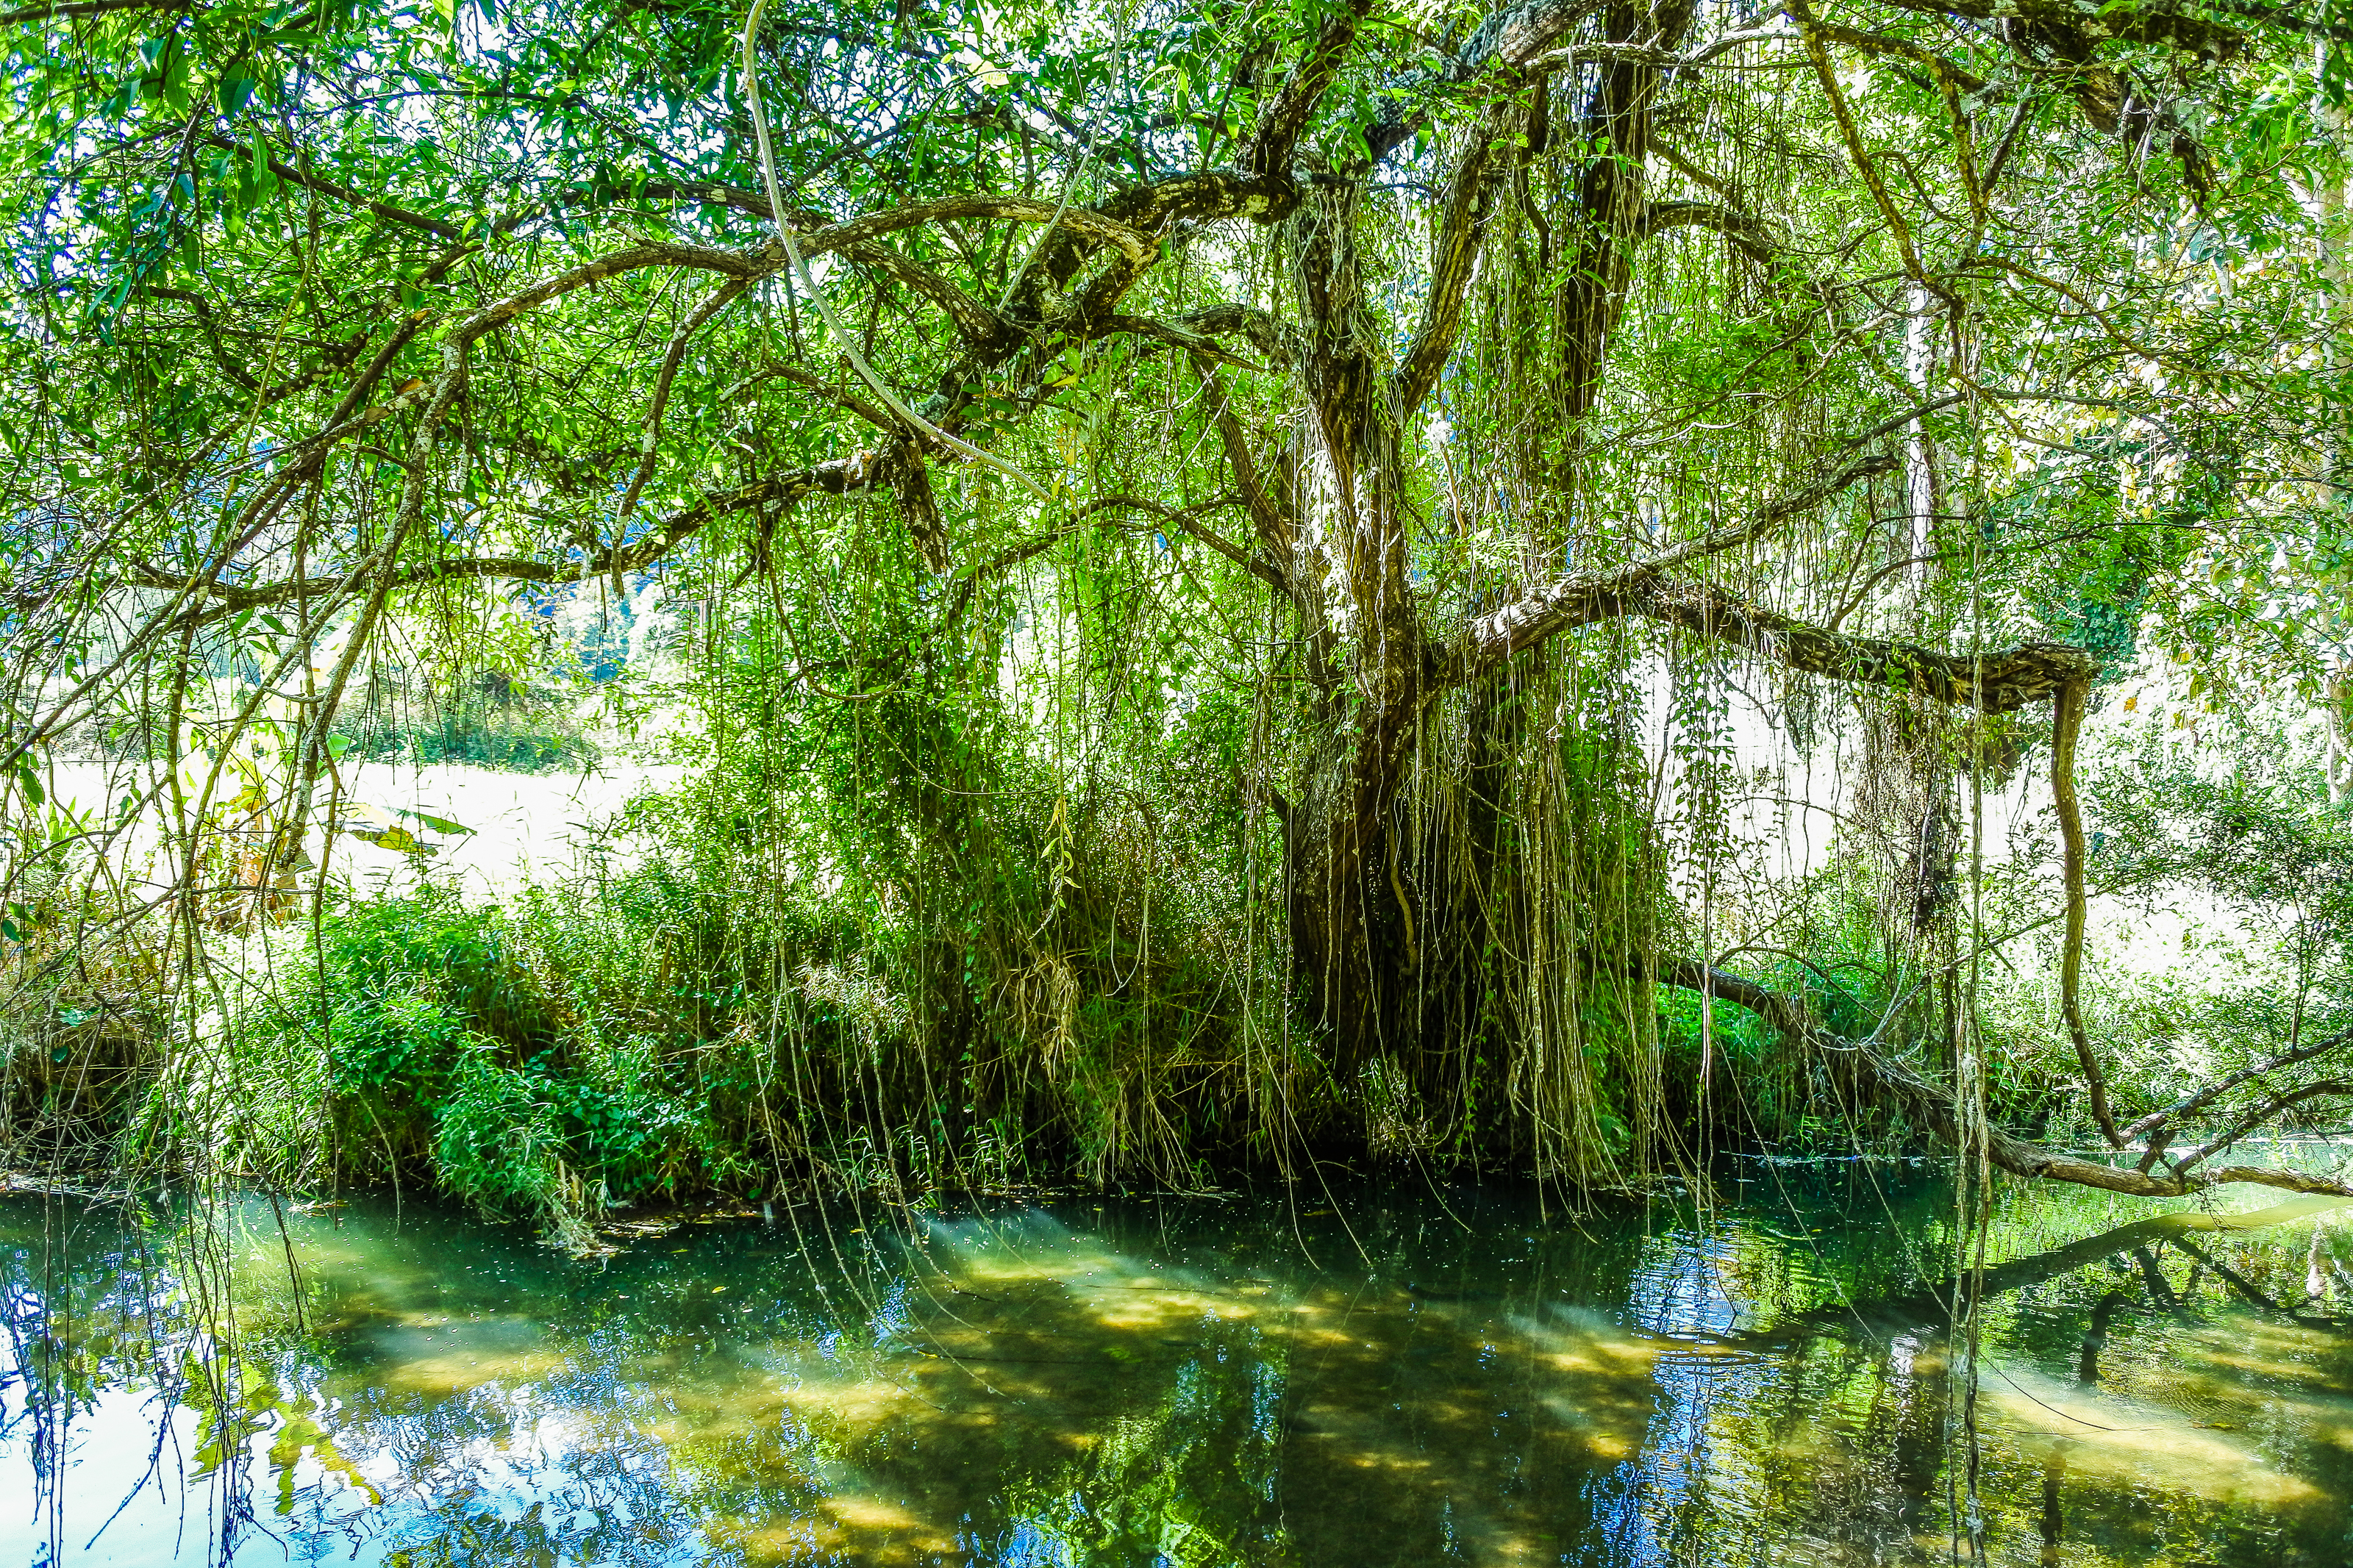
pond, forest, mirror, bright, tourism, scenery, summer, rock, beautiful, swimming, view, thailand, national, wood, sunny, park, wildlife, green, natural, reflection, nature, asia, fishing, tree, many, water, stone, outdoor, environment, blue, light, idyllic, fish, animal, river, fresh, travel, lake, wild, colorful, natural landscape, vegetation, natural environment, nature reserve, riparian forest, swamp, bayou, watercourse, plant, wetland, woody plant, biome, old growth forest, bank, water resources, jungle, woodland, sunlight, branch, rainforest, terrestrial plant, grass, floodplain, valdivian temperate rain forest, marsh, riparian zone, spring, landscape, temperate broadleaf and mixed forest, fluvial landforms of streams